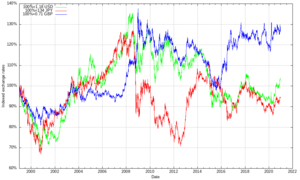
L'euro est la monnaie unique de l'union économique et monétaire, formée au sein de l'Union européenne ; elle est commune à dix-neuf États membres de l'Union européenne qui forment ainsi la zone euro.